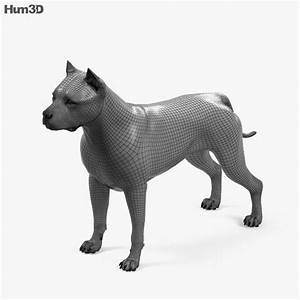
Label: dog